One Thousand and One Nights

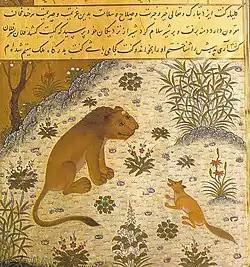
A page from Kelileh va Demneh dated 1429, from Herat, a Persian version of the original ancient Indian Panchatantra – depicts the manipulative jackal-vizier, Dimna, trying to lead his lion-king into war.

The earliest mentions of the "Nights" refer to it as an Arabic translation from a Persian book, (also known as "Afsaneh" or "Afsana"), meaning 'The Thousand Stories'. In the tenth century, Ibn al-Nadim compiled a catalogue of books (the "Fihrist") in Baghdad. He noted that the Sassanid kings of Iran enjoyed "evening tales and fables". Al-Nadim then writes about the Persian , explaining the frame story it employs: a bloodthirsty king kills off a succession of wives after their wedding night. Eventually one has the intelligence to save herself by telling him a story every evening, leaving each tale unfinished until the next night so that the king will delay her execution.